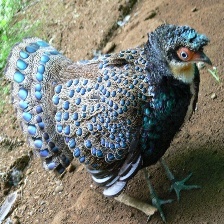
Species: BORNEAN PHEASANT
Scientific name: POLYPLECTRON SCHLEIERMACHERI